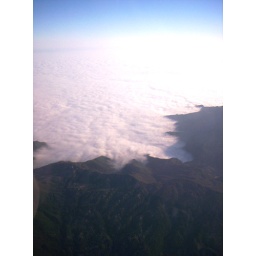
I was travelling in space... I looked down to see waves of clouds crashing into the shore of mountain peaks.